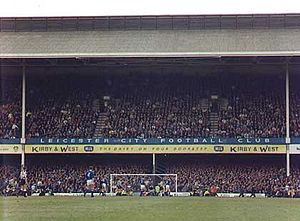
Filbert Street
Filbert Street var et fodboldstadion i Leicester, England, der var hjemmebanen for Leicester City FC fra 1891 indtil 2002. Selvom det officielle navn op igennem halvfemserne var The City Business Stadium, var stadionet nærmest udelukkende for navnet på gaden, hvor det lå. Stadionet blev solgt til et firma for £3.75 million i marts 2002.